River Tyne

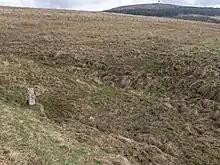
A stone marker shows the source of the River North Tyne

The South Tyne rises at Tyne Head on Alston Moor, Cumbria close to the sources of the Tees and the Wear. Initially it flows north through the North Pennines Area of Outstanding Natural Beauty (AONB), enters Northumberland downstream of Alston and turns to the east as it approaches the town of Haltwhistle. Paralleling Hadrian's Wall which lies to the north, the river continues past Redburn and Haydon Bridge to join the North Tyne at Warden. This low level east-west corridor through the Pennines is referred to as the Tyne Gap.